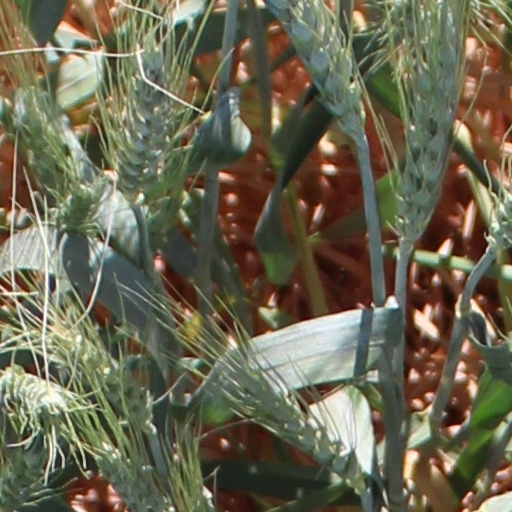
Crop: wheat